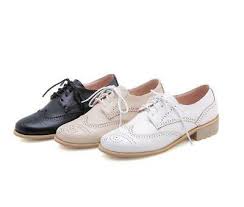
Label: Brogue